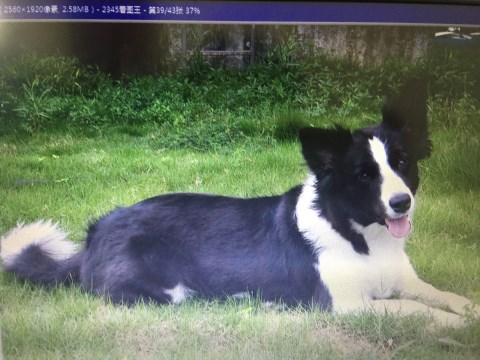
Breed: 2594-n000109-Border_collie